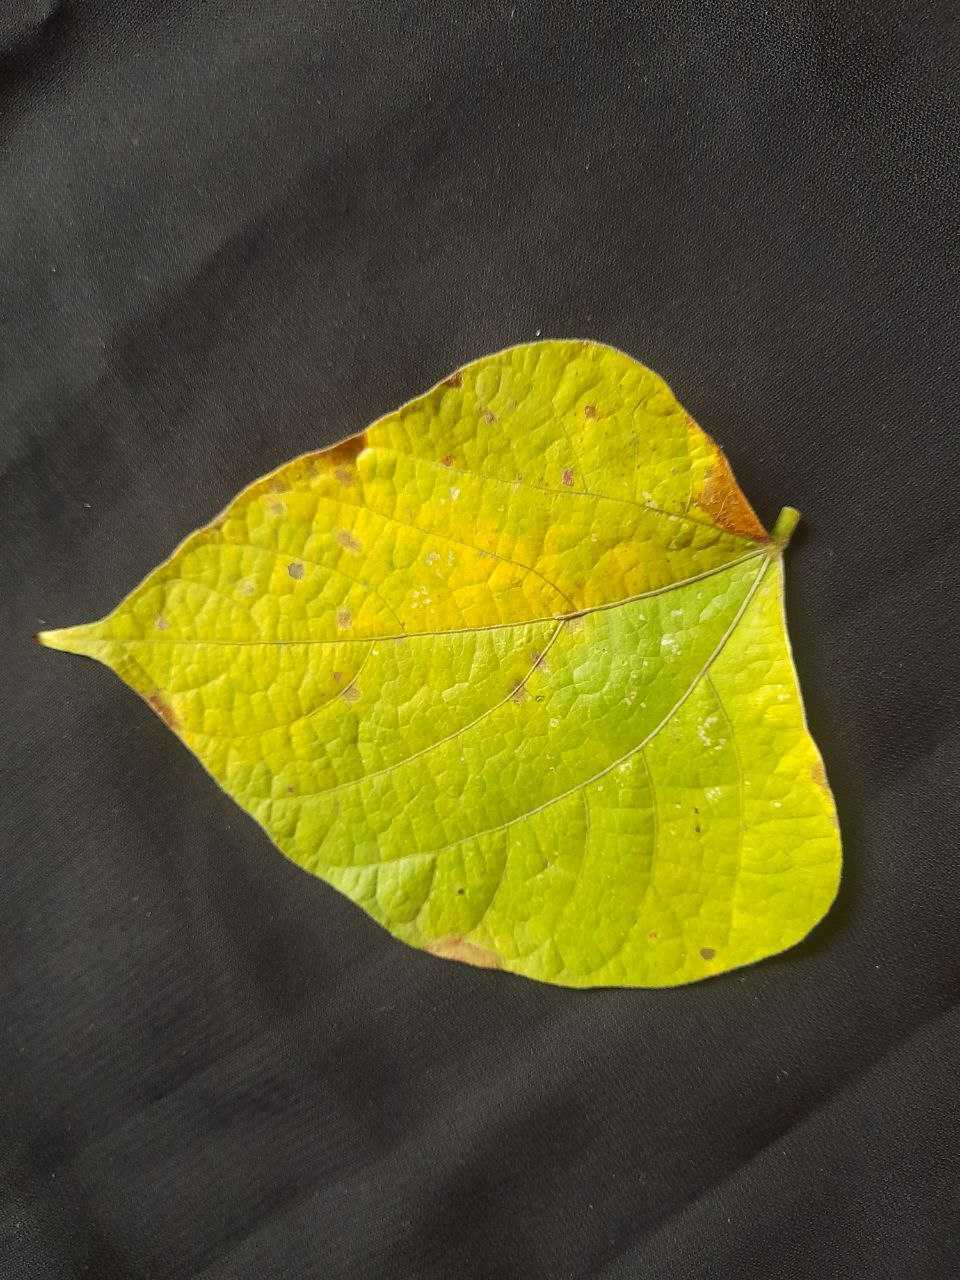
Crop: bean
Leaf condition: Rust